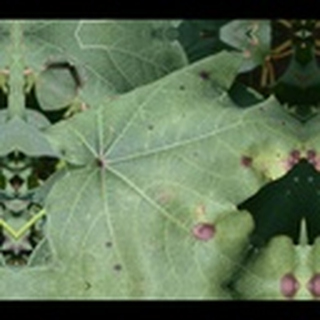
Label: cotton_target_spot